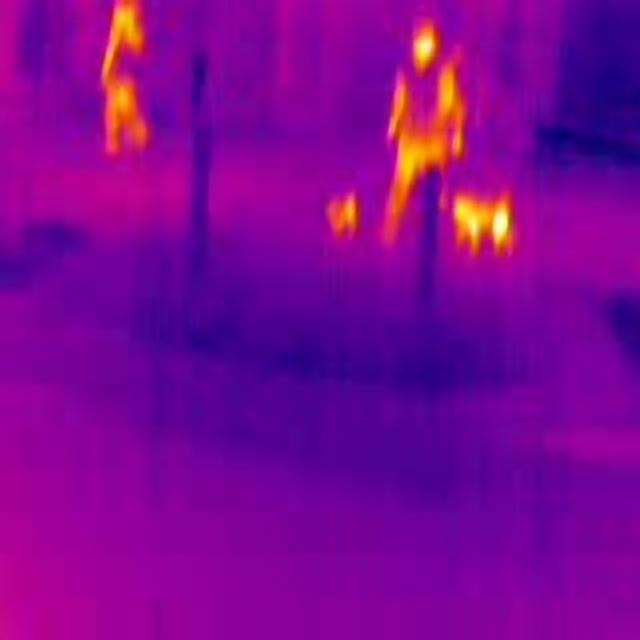
Detected objects:
label: person
label: person